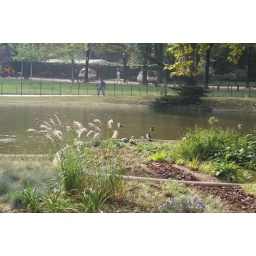
our little duck pond by the tower